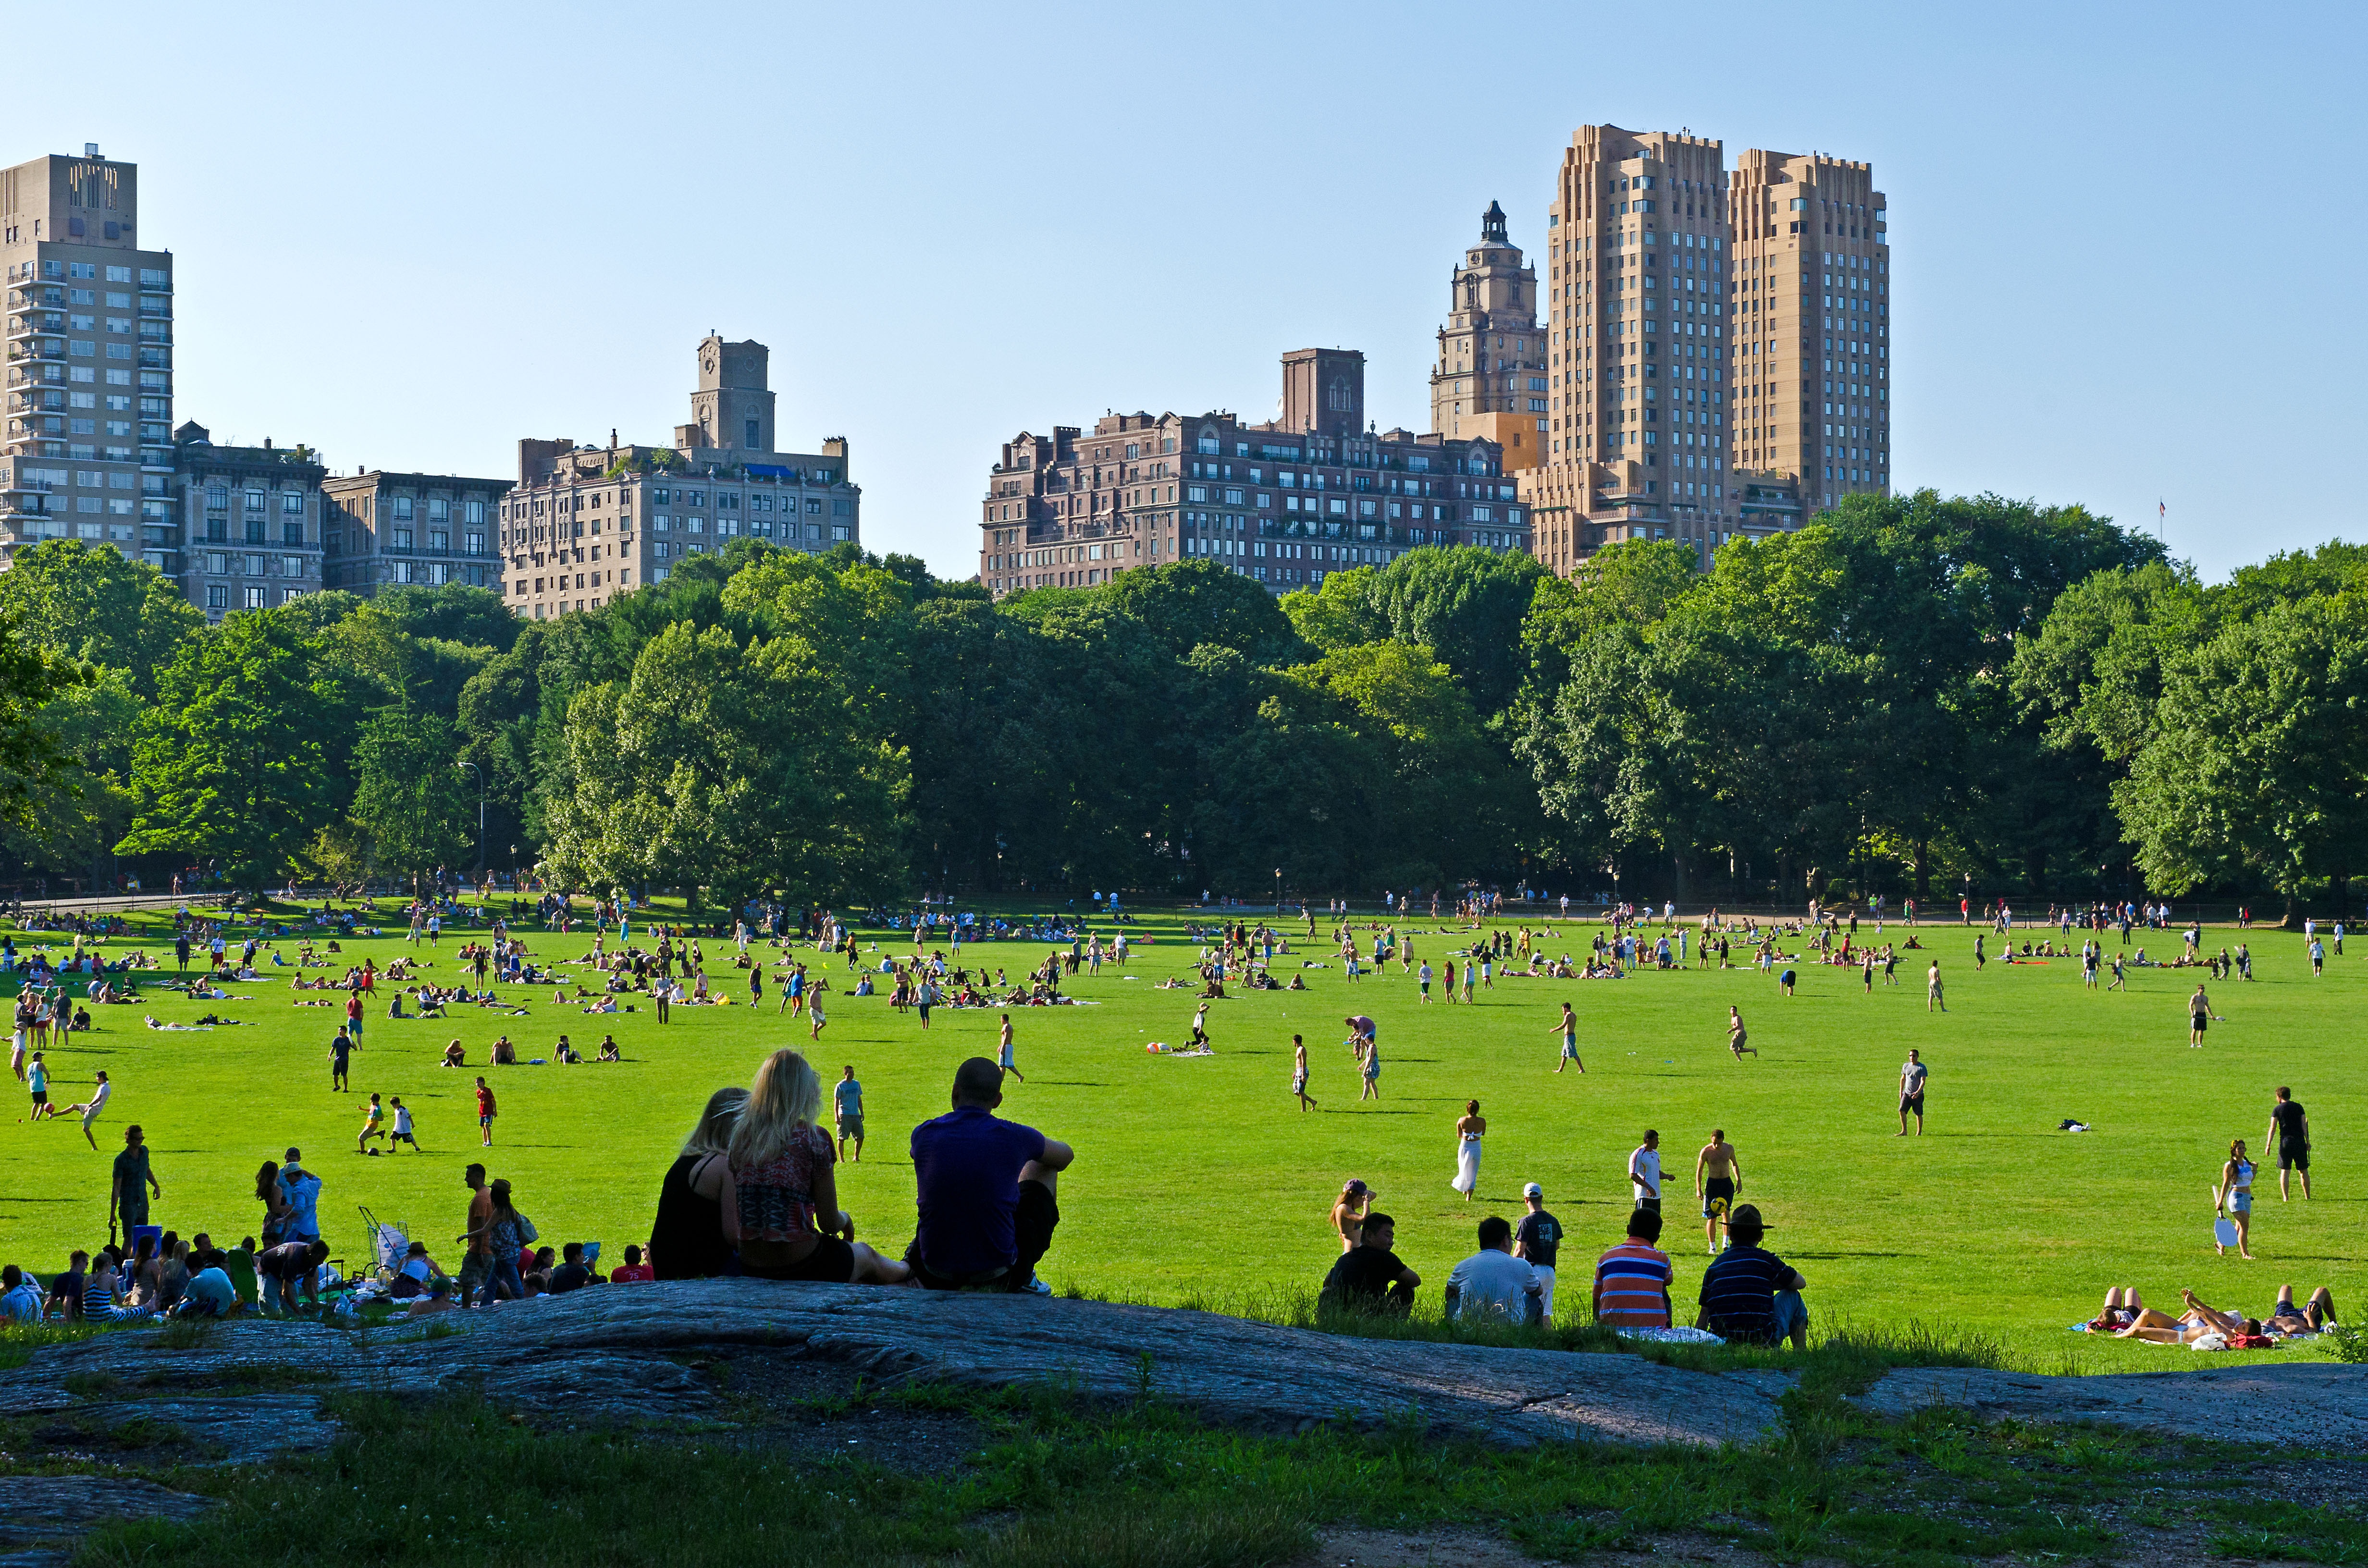
tree, grass, skyline, hill, flower, city, manhattan, cityscape, nyc, park, tourism, central park, rural area, human settlement